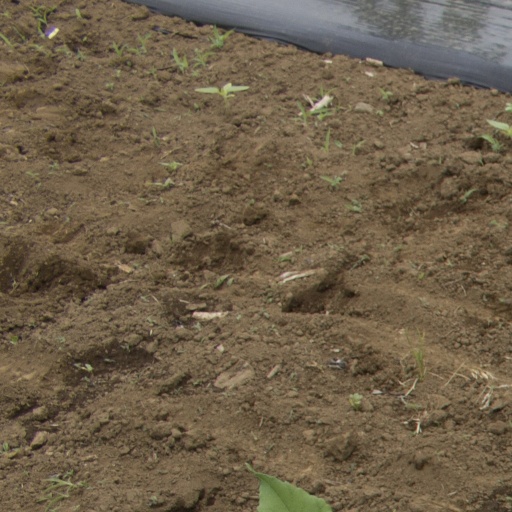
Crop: Jerusalem artichoke